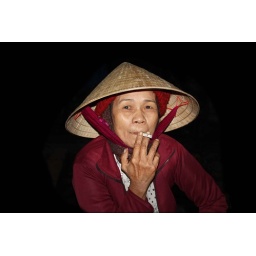
Early morning at fish market in Hoi An.